Willow Tree, New South Wales

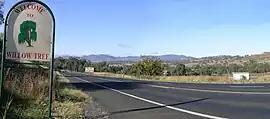
Willow Tree with the Liverpool Range in the background

Willow Tree is a village composed of about 308 people, located in New South Wales, Australia. It is situated in the Liverpool Plains, 14 kilometres south of Quirindi near the junction of the Kamilaroi and New England Highways. The town itself is small but the farms extend southwest out to the township of Warrah. It is a service centre to the rural areas of Warrah and Mount Parry.